Saltford Brass Mill

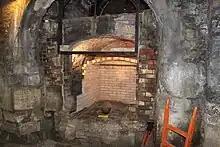
The Annealing furnace

The site includes a battery mill which was used for hollowing out brass sheet to make pans, bowls and vats, some of which are on display. There is also a complete annealing furnace, one of four originally installed, which were used to heat the brass to reduce the likelihood of it cracking while it was being worked. The furnace is claimed to be one of the best remaining examples of this technology. There are also the remains of the water wheels initially used to power the machinery, one of which is still in working order. The battery mills were supplemented by rolling mills between 1760 and 1830, as this produced more even sheets of metal than the original battery techniques. However battery ware was still produced at the site until 1908, the last mill in Britain to do so.